Odia language

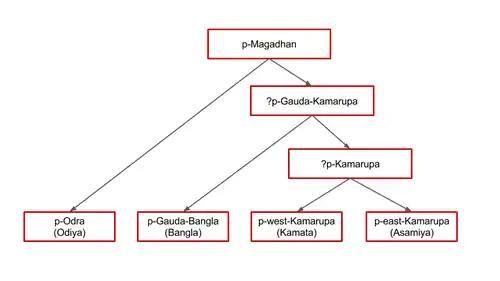

Odia is the sixth Indian language to be designated a classical language. It traces its linguistic roots to the Eastern Magadhi Prakrit, evolving through stages such as Proto Odia (7th–9th century CE), Old Odia (10th-13th century CE), Middle Odia (14th–17th century CE), and Modern Odia (from the 18th century onward). The language displays a distinct phonological and morphological character shaped by centuries of interaction with tribal and Dravidian tongues. Recognized as a classical language of India, Odia has an unbroken literary tradition, with inscriptions dating back over a thousand years.